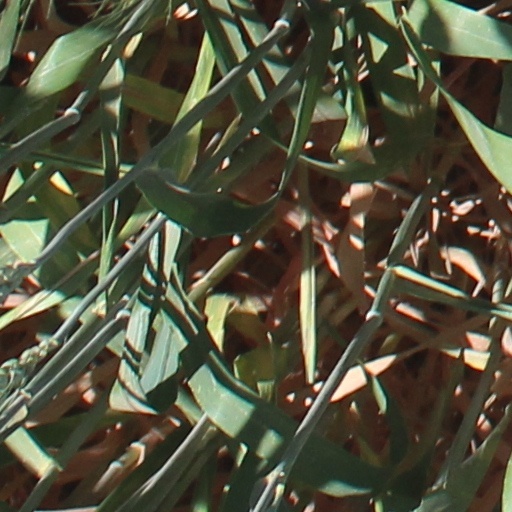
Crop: wheat